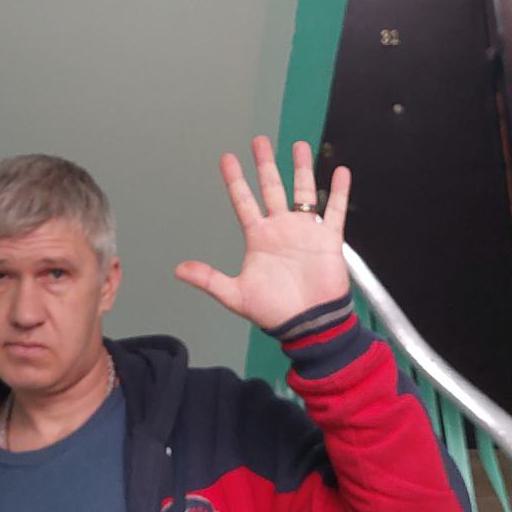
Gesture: palm